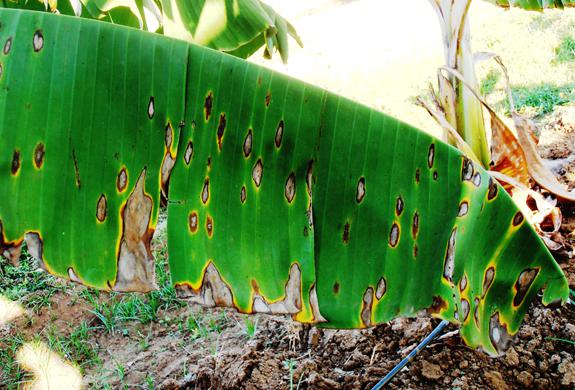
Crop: unknown
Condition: banana_banana_cordana_spot